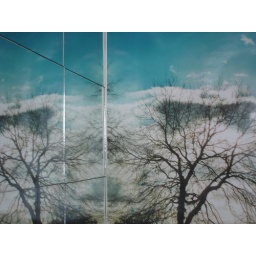
sky tree in mirror